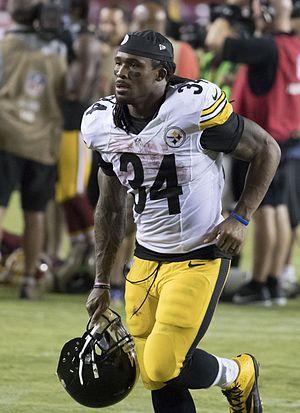
DeAngelo Williams, né le 25 avril 1983 à Little Rock, est un joueur américain de football américain évoluant au poste de running back. Il a joué au niveau universitaire pour les Tigers de Memphis et fut drafté 27ᵉ par les Panthers de la Caroline durant le draft 2006. Il est actuellement le meilleur running back de l'histoire de la franchise.